Silvano Campeggi

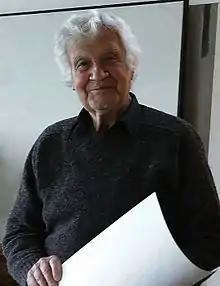
Campeggi in 2011

Silvano "Nano" Campeggi (January 23, 1923 – August 29, 2018) was an Italian artist who designed and produced the artwork for the posters of many classic Hollywood films. His iconic images are associated with the golden era of Hollywood and Campeggi is now generally regarded as the most important graphic artist and poster designer in the history of American cinema.